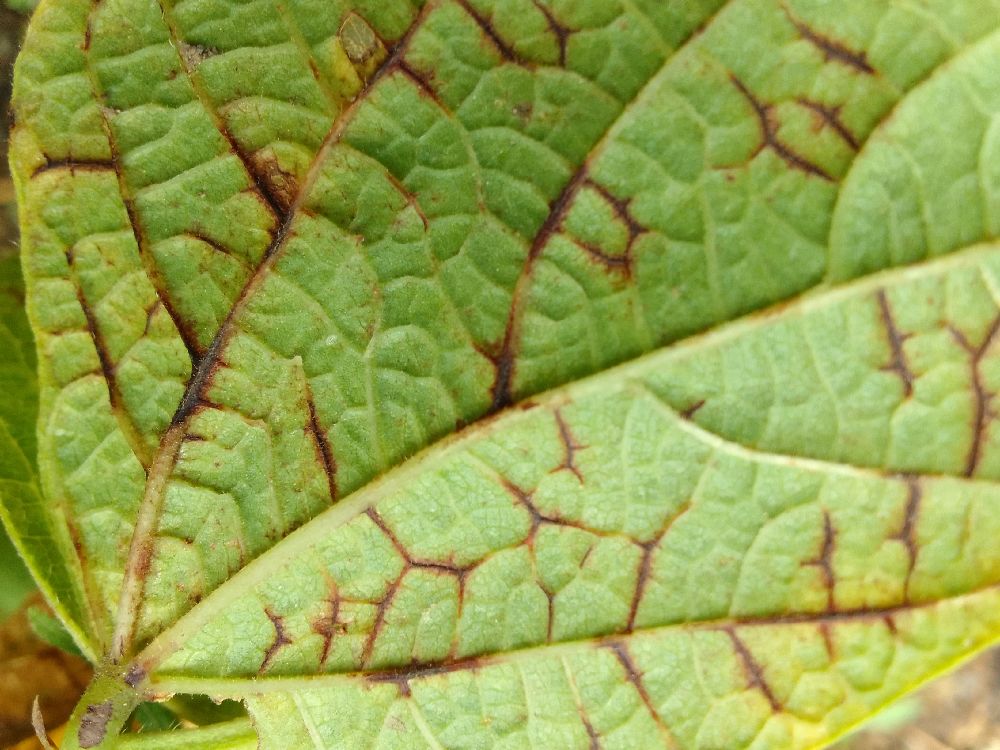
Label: anthracnose